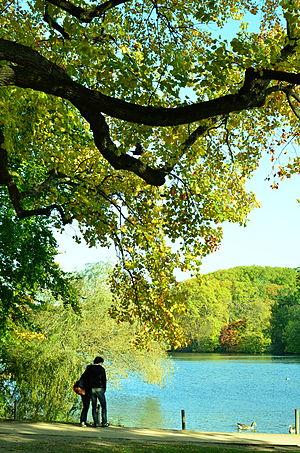
Lyon - Parc de la Tête d'Or - promenade au bord du lac
Le parc de la Tête d'or est un parc urbain public situé à Lyon, l'un des plus grands de France. Œuvre des frères Denis et Eugène Bühler, le parc est ouvert dès 1857 alors que les travaux ne sont pas achevés. Il est exactement contemporain du Central Park de New York, créé la même année. Le parc est enrichi de nombreux bâtiments comme les grandes serres en 1865, le vélodrome, le chalet des gardes et le chalet en 1894, la clôture en 1896, les serres de collection en 1899, le monument aux morts de l'île aux Cygnes entre 1914 et 1930 ou encore la nouvelle roseraie entre 1961 et 1964.